Womanhouse

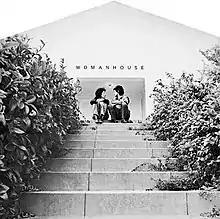

Womanhouse (January 30 – February 28, 1972) was a feminist art installation and performance space organized by Judy Chicago and Miriam Schapiro, co-founders of the California Institute of the Arts (CalArts) Feminist Art Program, and was the first public exhibition of art centered upon female empowerment. Chicago, Schapiro, their students, and women artists from the local community, including Faith Wilding, participated. Chicago and Schapiro encouraged their students to use consciousness-raising techniques to generate the content of the exhibition. Together, the students and professors worked to build an environment where women's conventional social roles could be shown, exaggerated, and subverted.